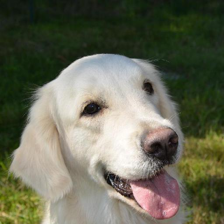
Label: animals